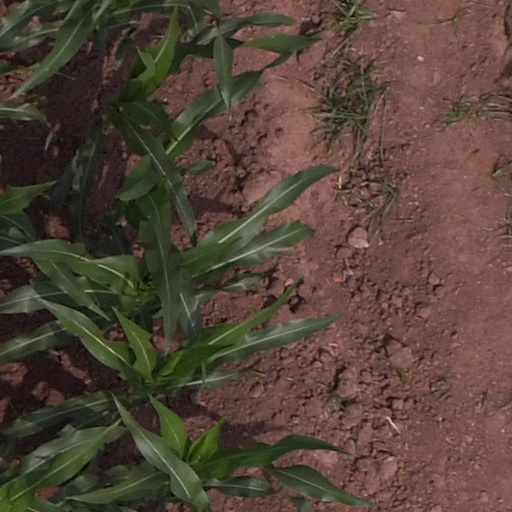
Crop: maize; corn